Engelbert Humperdinck (singer)

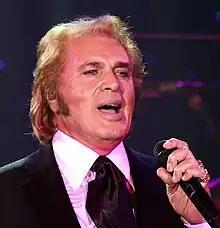
Humperdinck performing in Las Vegas, 2009

Arnold George Dorsey (born 2 May 1936), known professionally as Engelbert Humperdinck, is a British pop singer described by AllMusic as "one of the finest middle-of-the-road balladeers around". He achieved international prominence in 1967 with his recording of "Release Me".